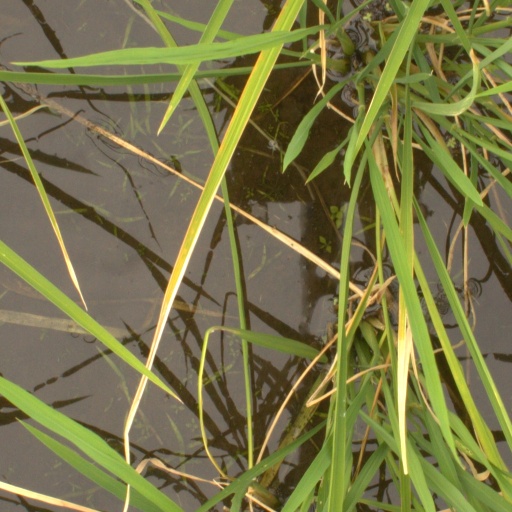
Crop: rice